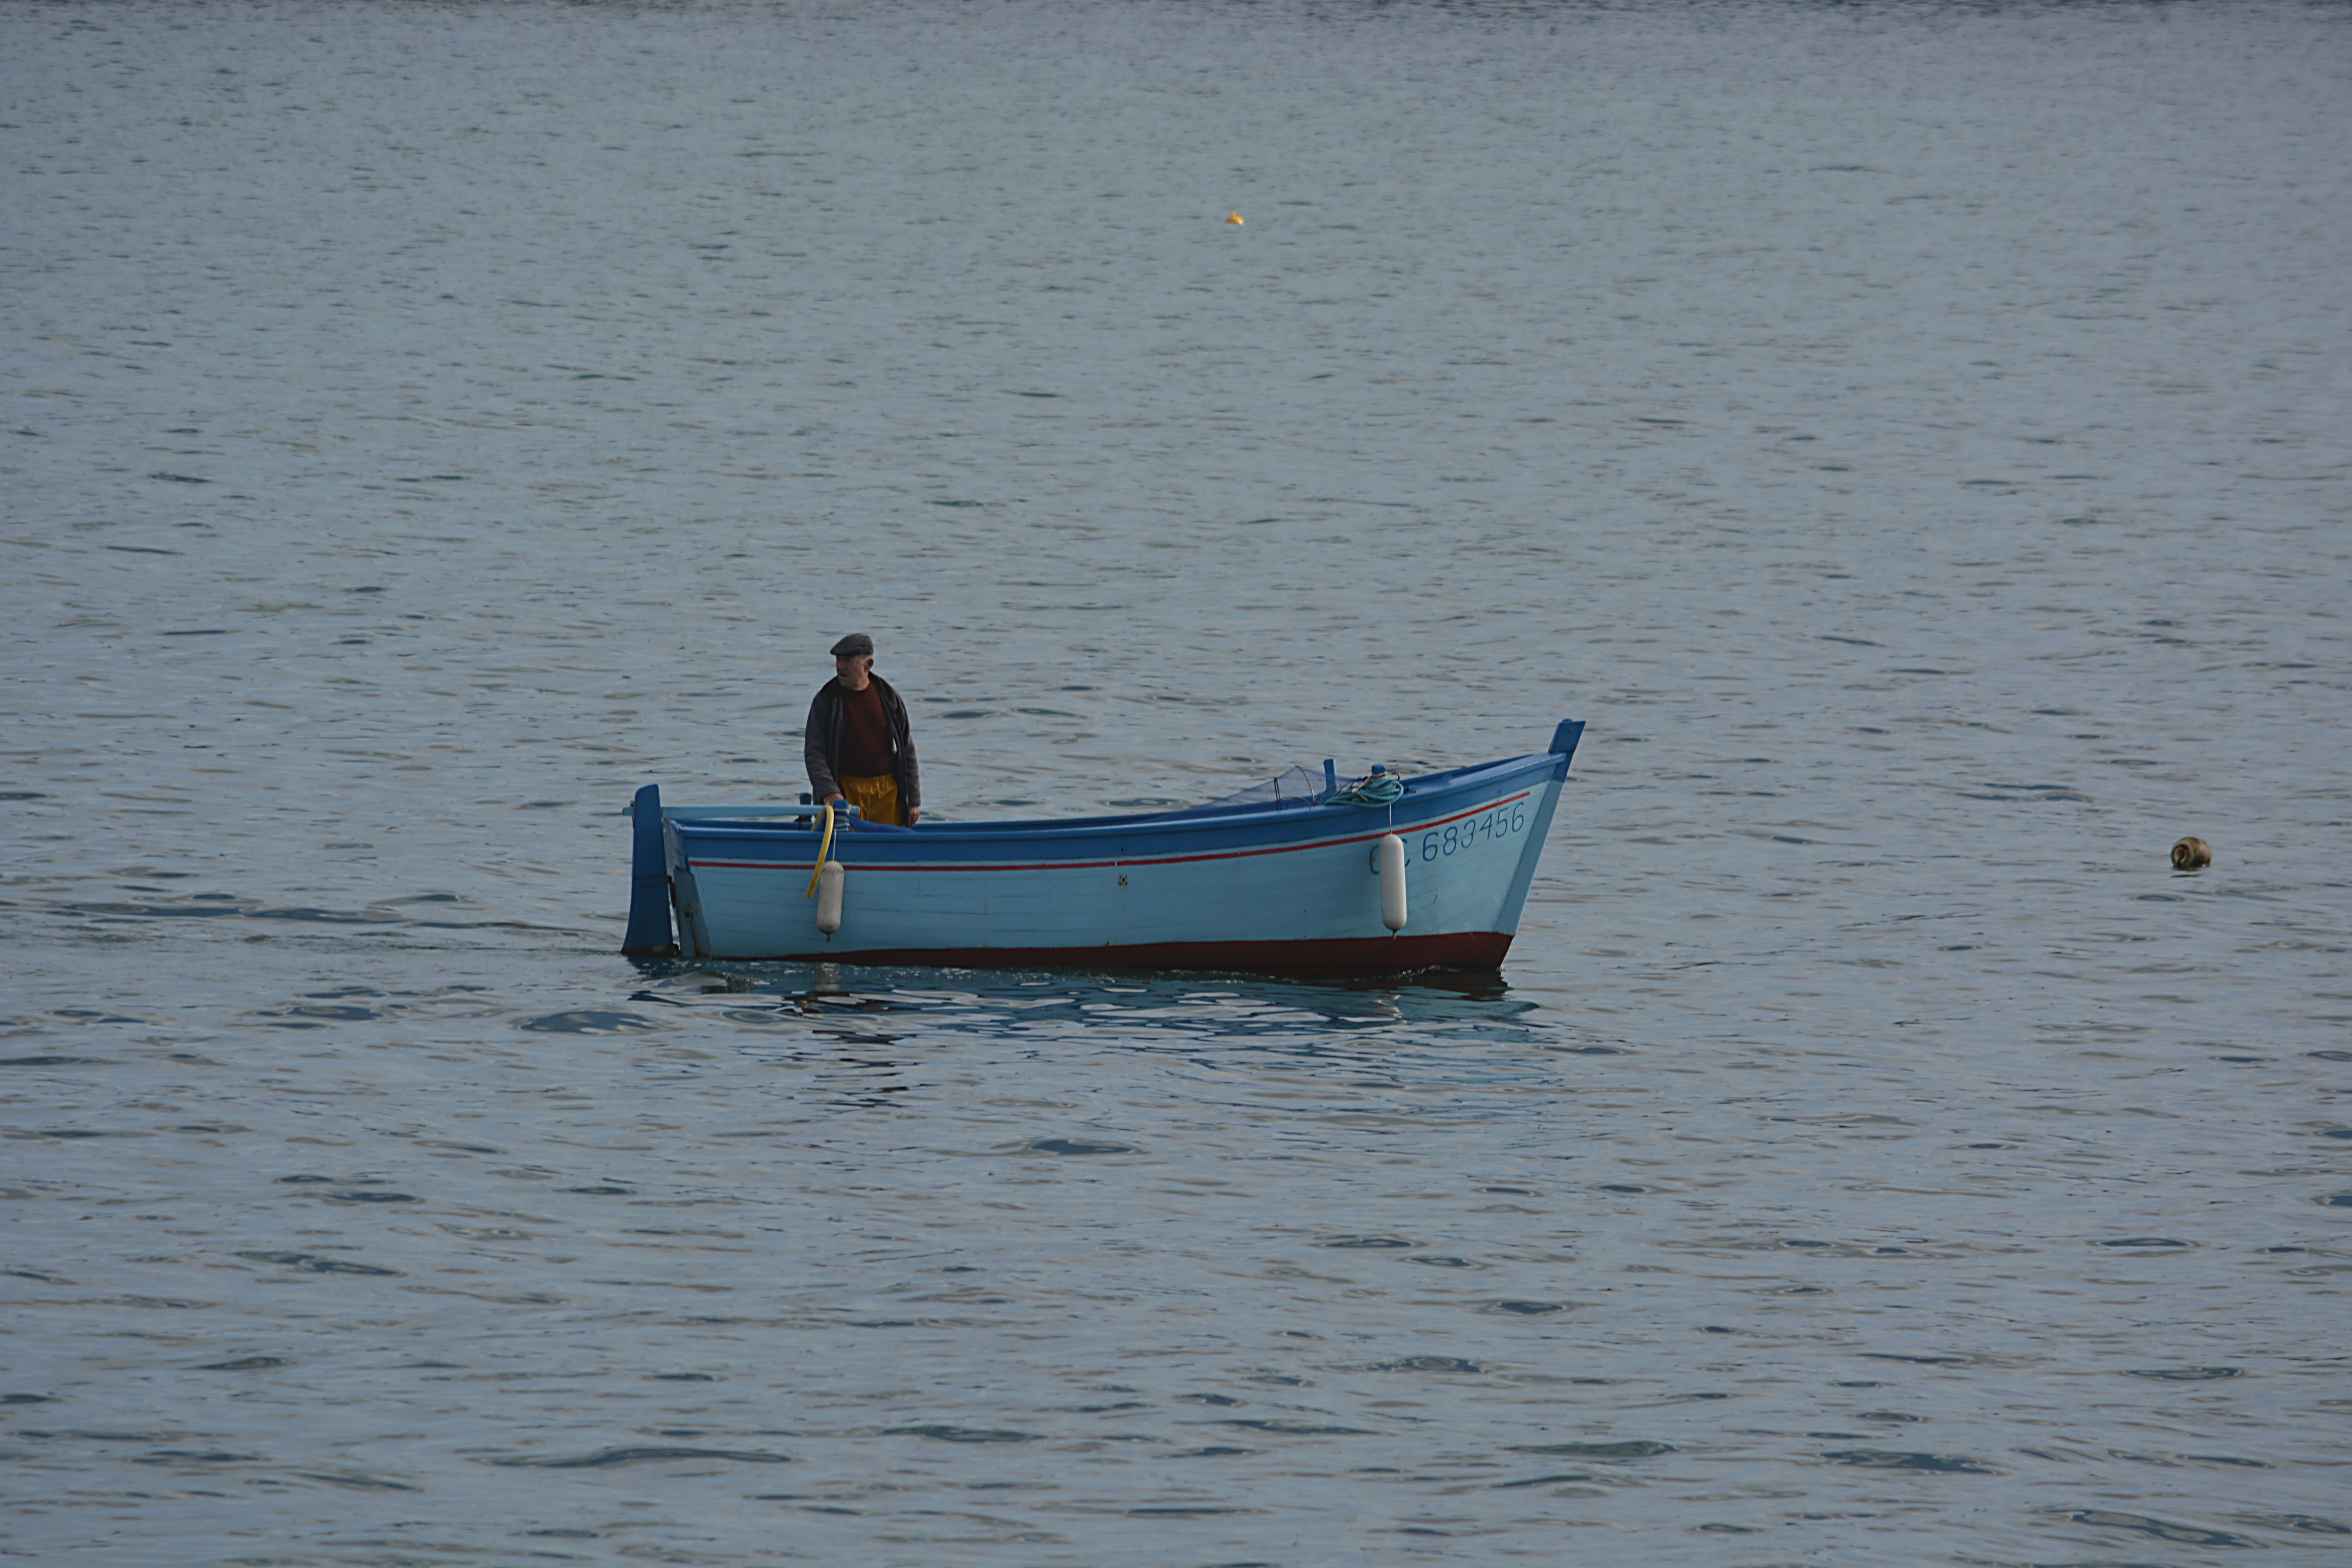
sea, water, boat, shore, vehicle, fishing, bay, blue, boating, fishermen, watercraft, brittany, wooden boat, watercraft rowing